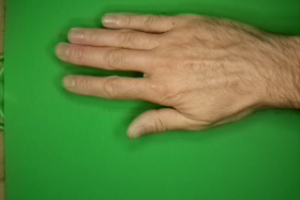
Label: paper